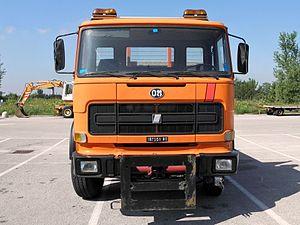
Le Fiat-OM 160 est un camion polyvalent, porteur ou tracteur de semi-remorques, fabriqué par le constructeur italien Fiat V.I.-Iveco de 1975 à 1982.